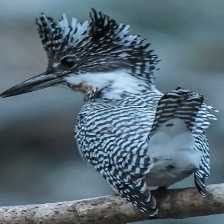
Species: CRESTED KINGFISHER
Scientific name: MEGACERYLE LUGUBRIS